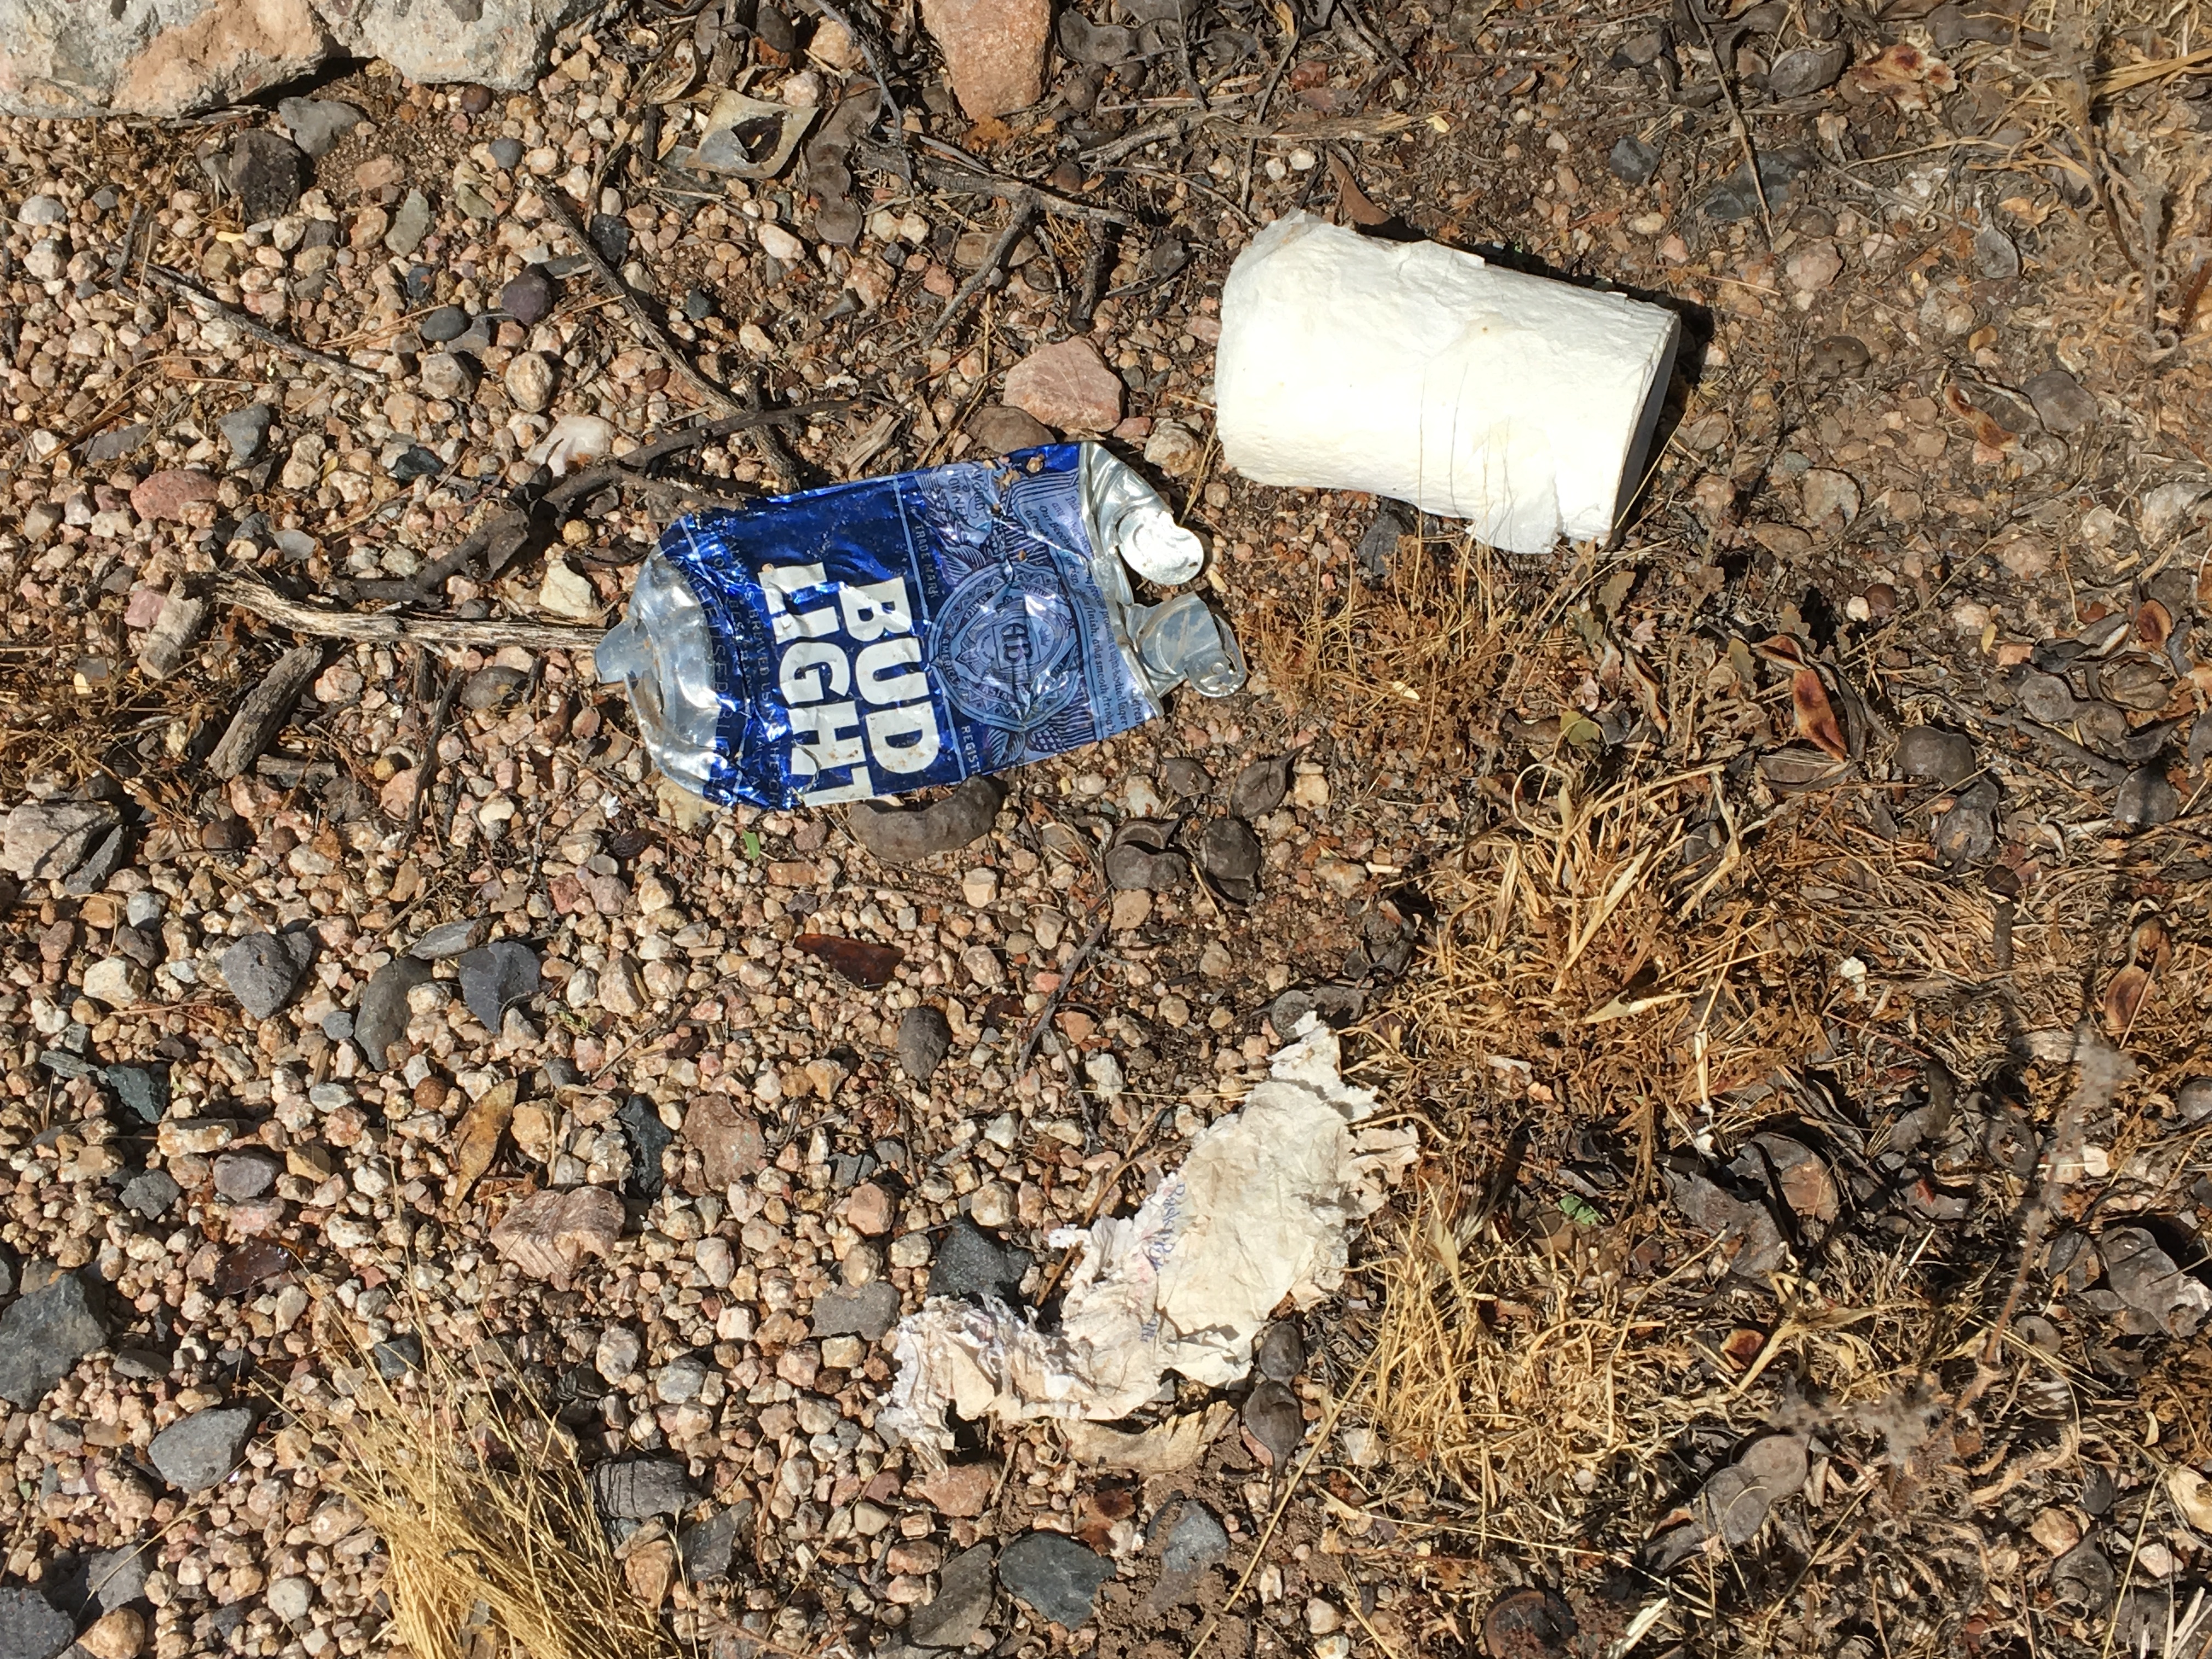
soil, agriculture, geology, litter, waste